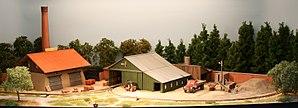
Terra Cotta par Otto Schouwstra
Le modélisme ferroviaire est une activité de modélisme concernant les trains et le monde ferroviaire, et tout particulièrement leur reproduction suivant une échelle et un thème définis, ainsi que leur exploitation.